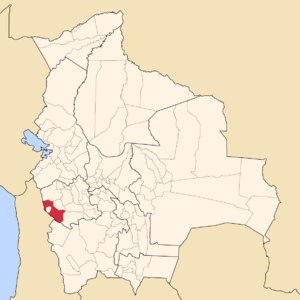
La province de Sabaya, anciennement, province d'Atahuallpa est une des 16 provinces du département d'Oruro, en Bolivie. Son chef-lieu est la ville de Sabaya.